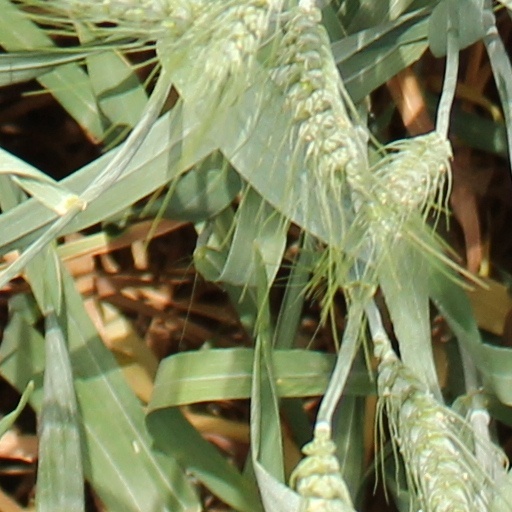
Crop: wheat